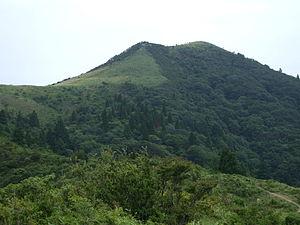
Le mont Bunagatake est une montagne culminant à 1 214 m d'altitude dans les monts Hira, sur le territoire de la ville d'Ōtsu dans la préfecture de Shiga au Japon.